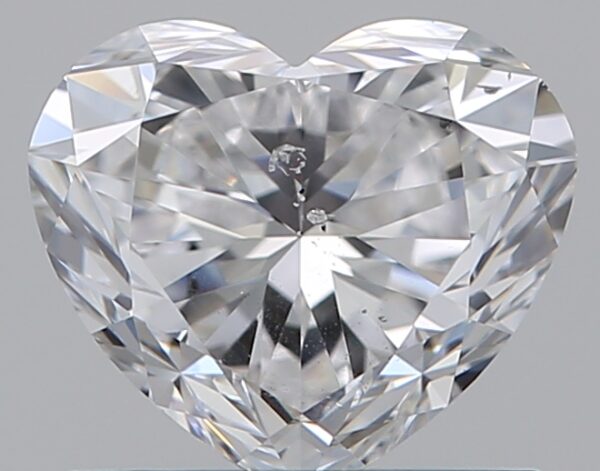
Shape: heart
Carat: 1.01
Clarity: SI1
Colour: D
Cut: EX
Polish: EX
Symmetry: EX
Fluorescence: N
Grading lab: GIA
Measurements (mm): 5.88 x 6.77 x 4.02